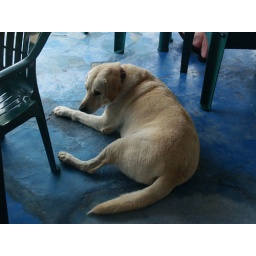
Regular in bar on the east coast of Cozumel, Mexico